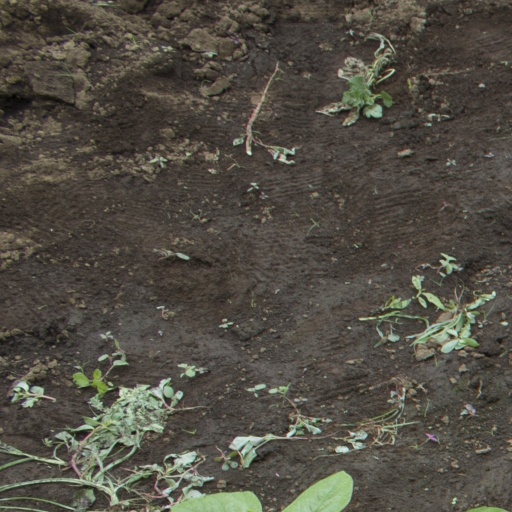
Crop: soybean